Thomas L. Ambro

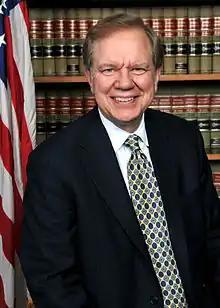

Thomas Lee Ambro (born December 27, 1949) is a Senior United States circuit judge of the United States Court of Appeals for the Third Circuit.